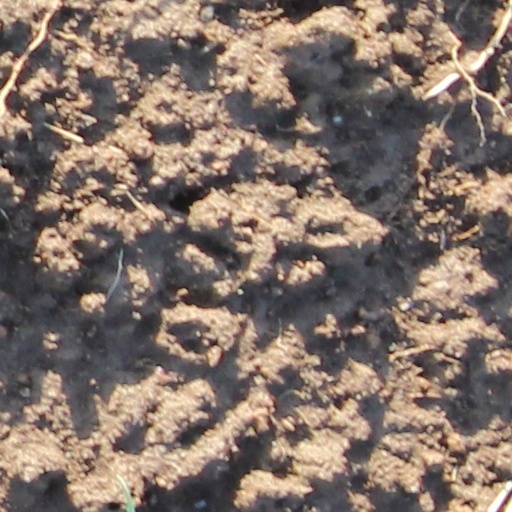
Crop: wheat